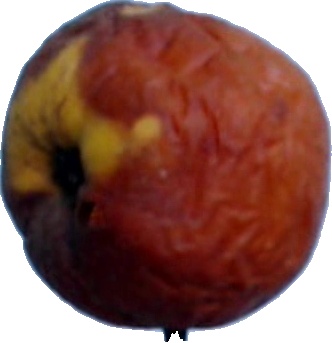
Label: apple_rotten_1